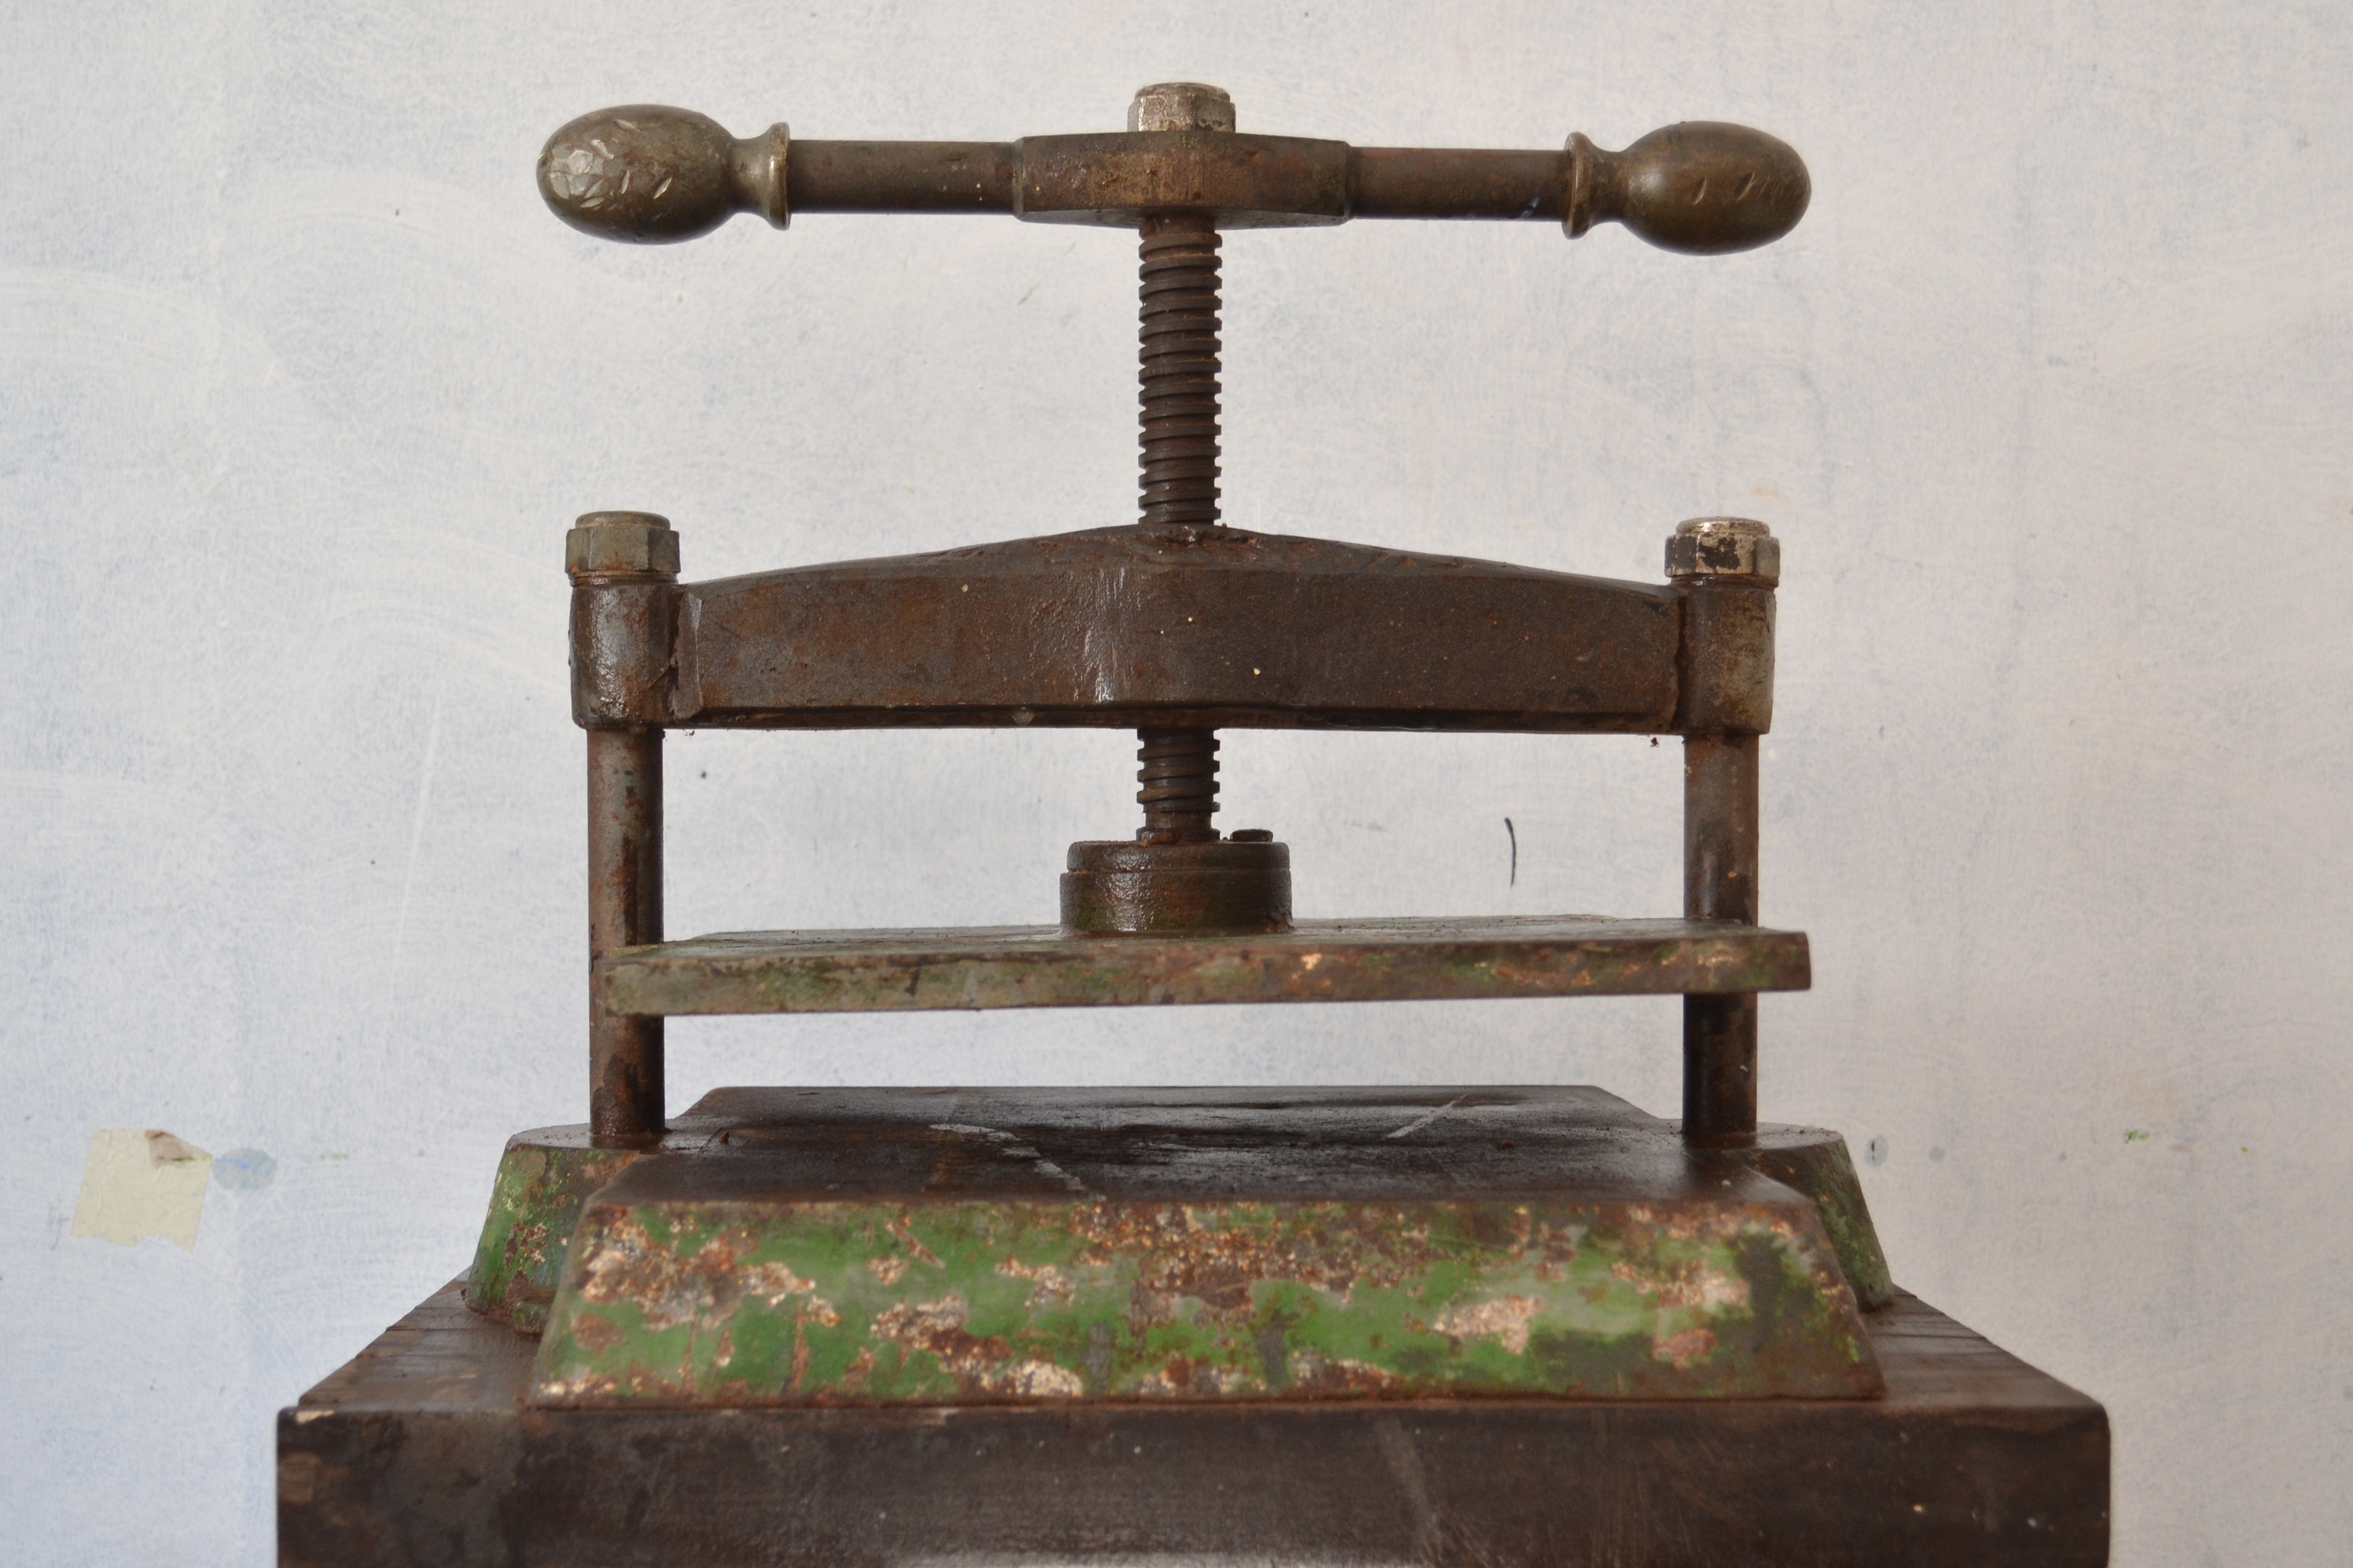
metal, press, walrus, compact, compaction, knead, get together, compress, print shop, press paper